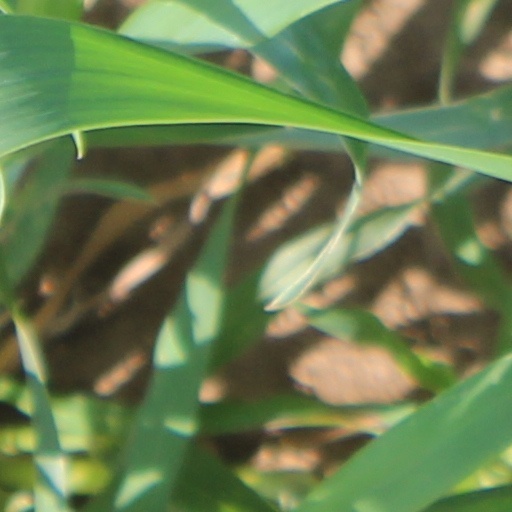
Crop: wheat